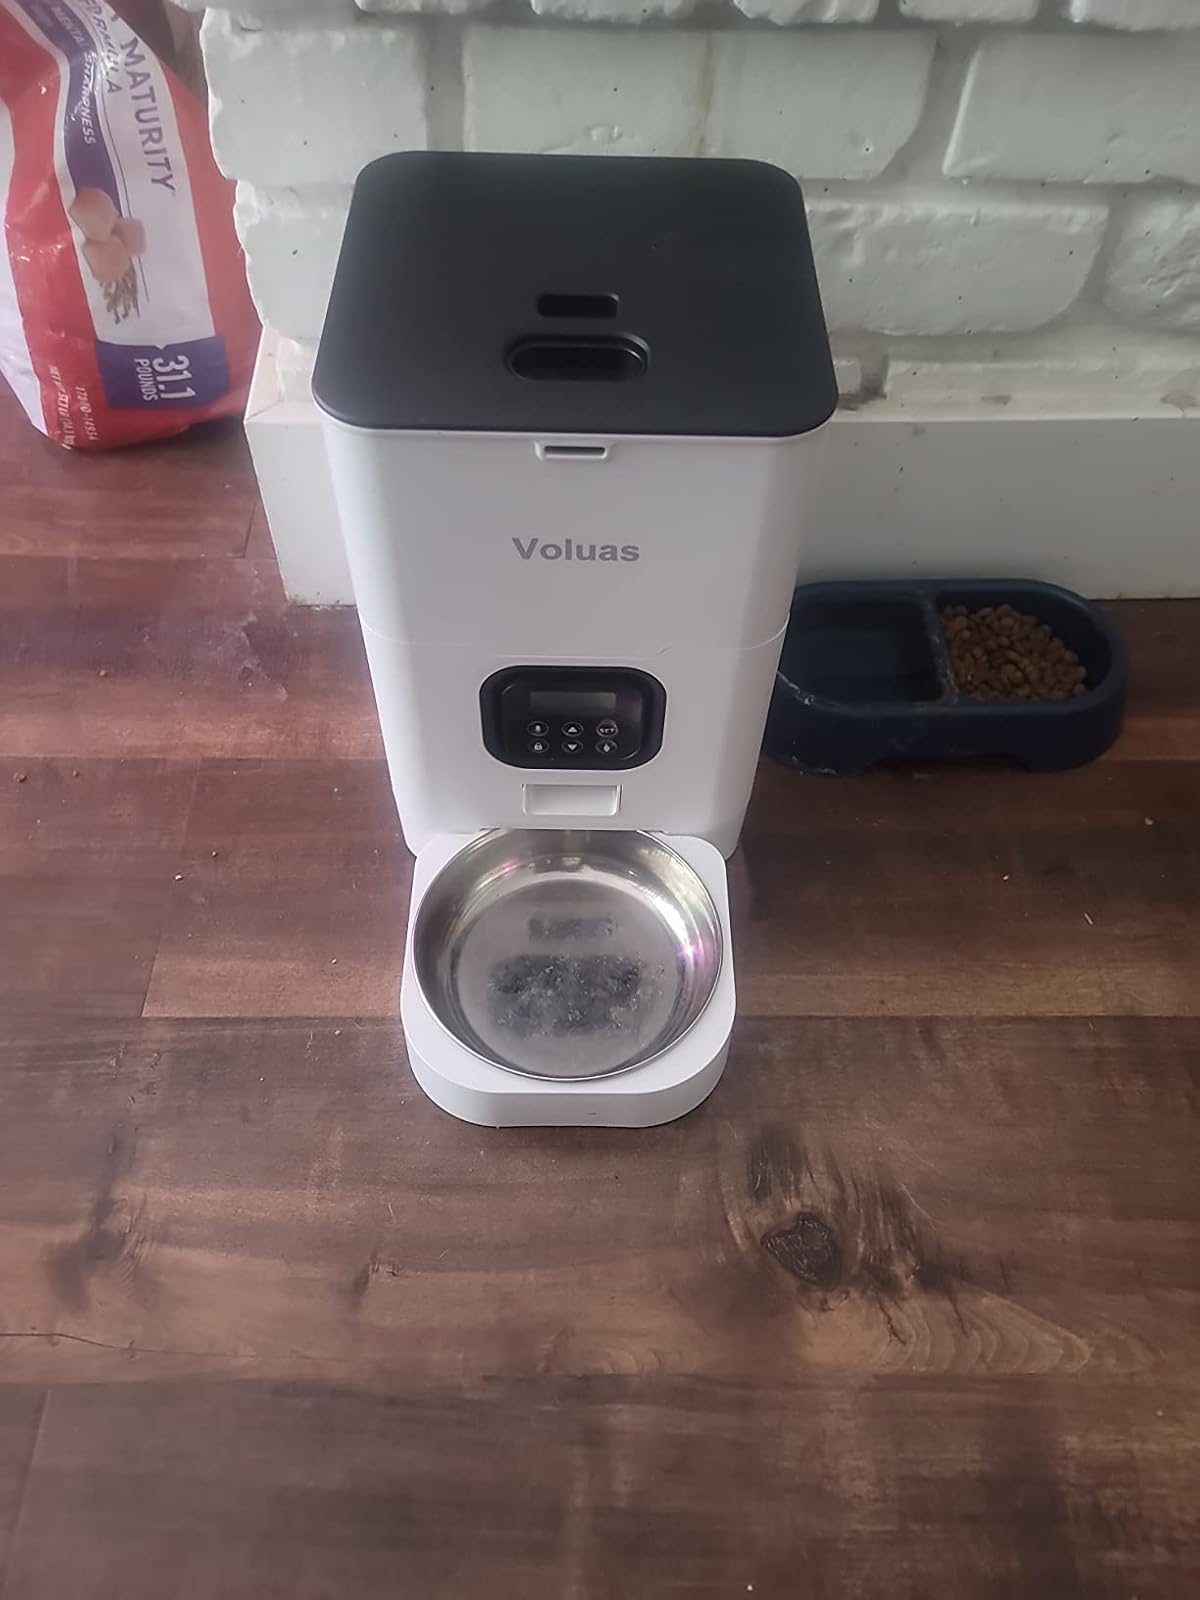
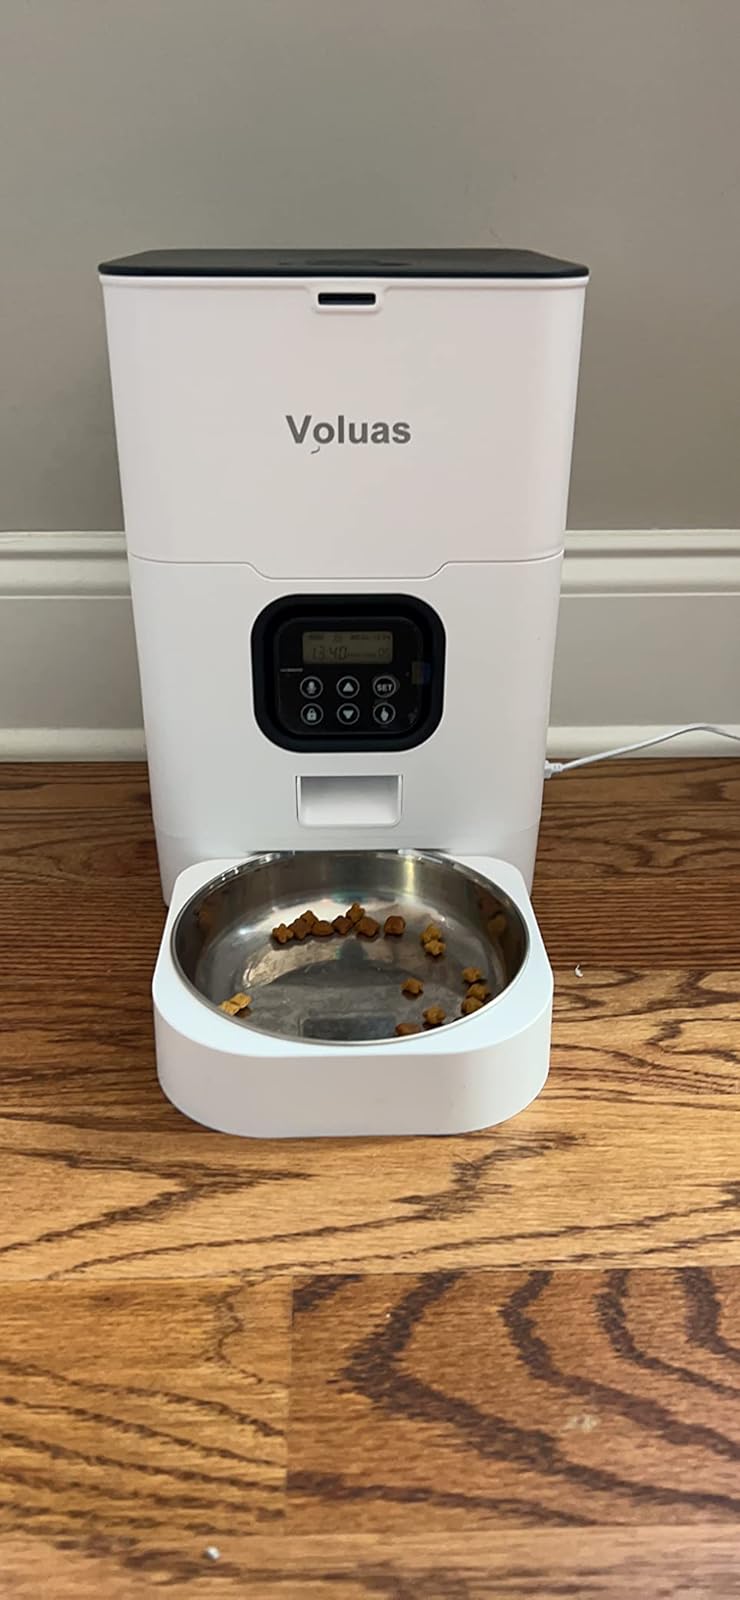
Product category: items_feeder
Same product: yes